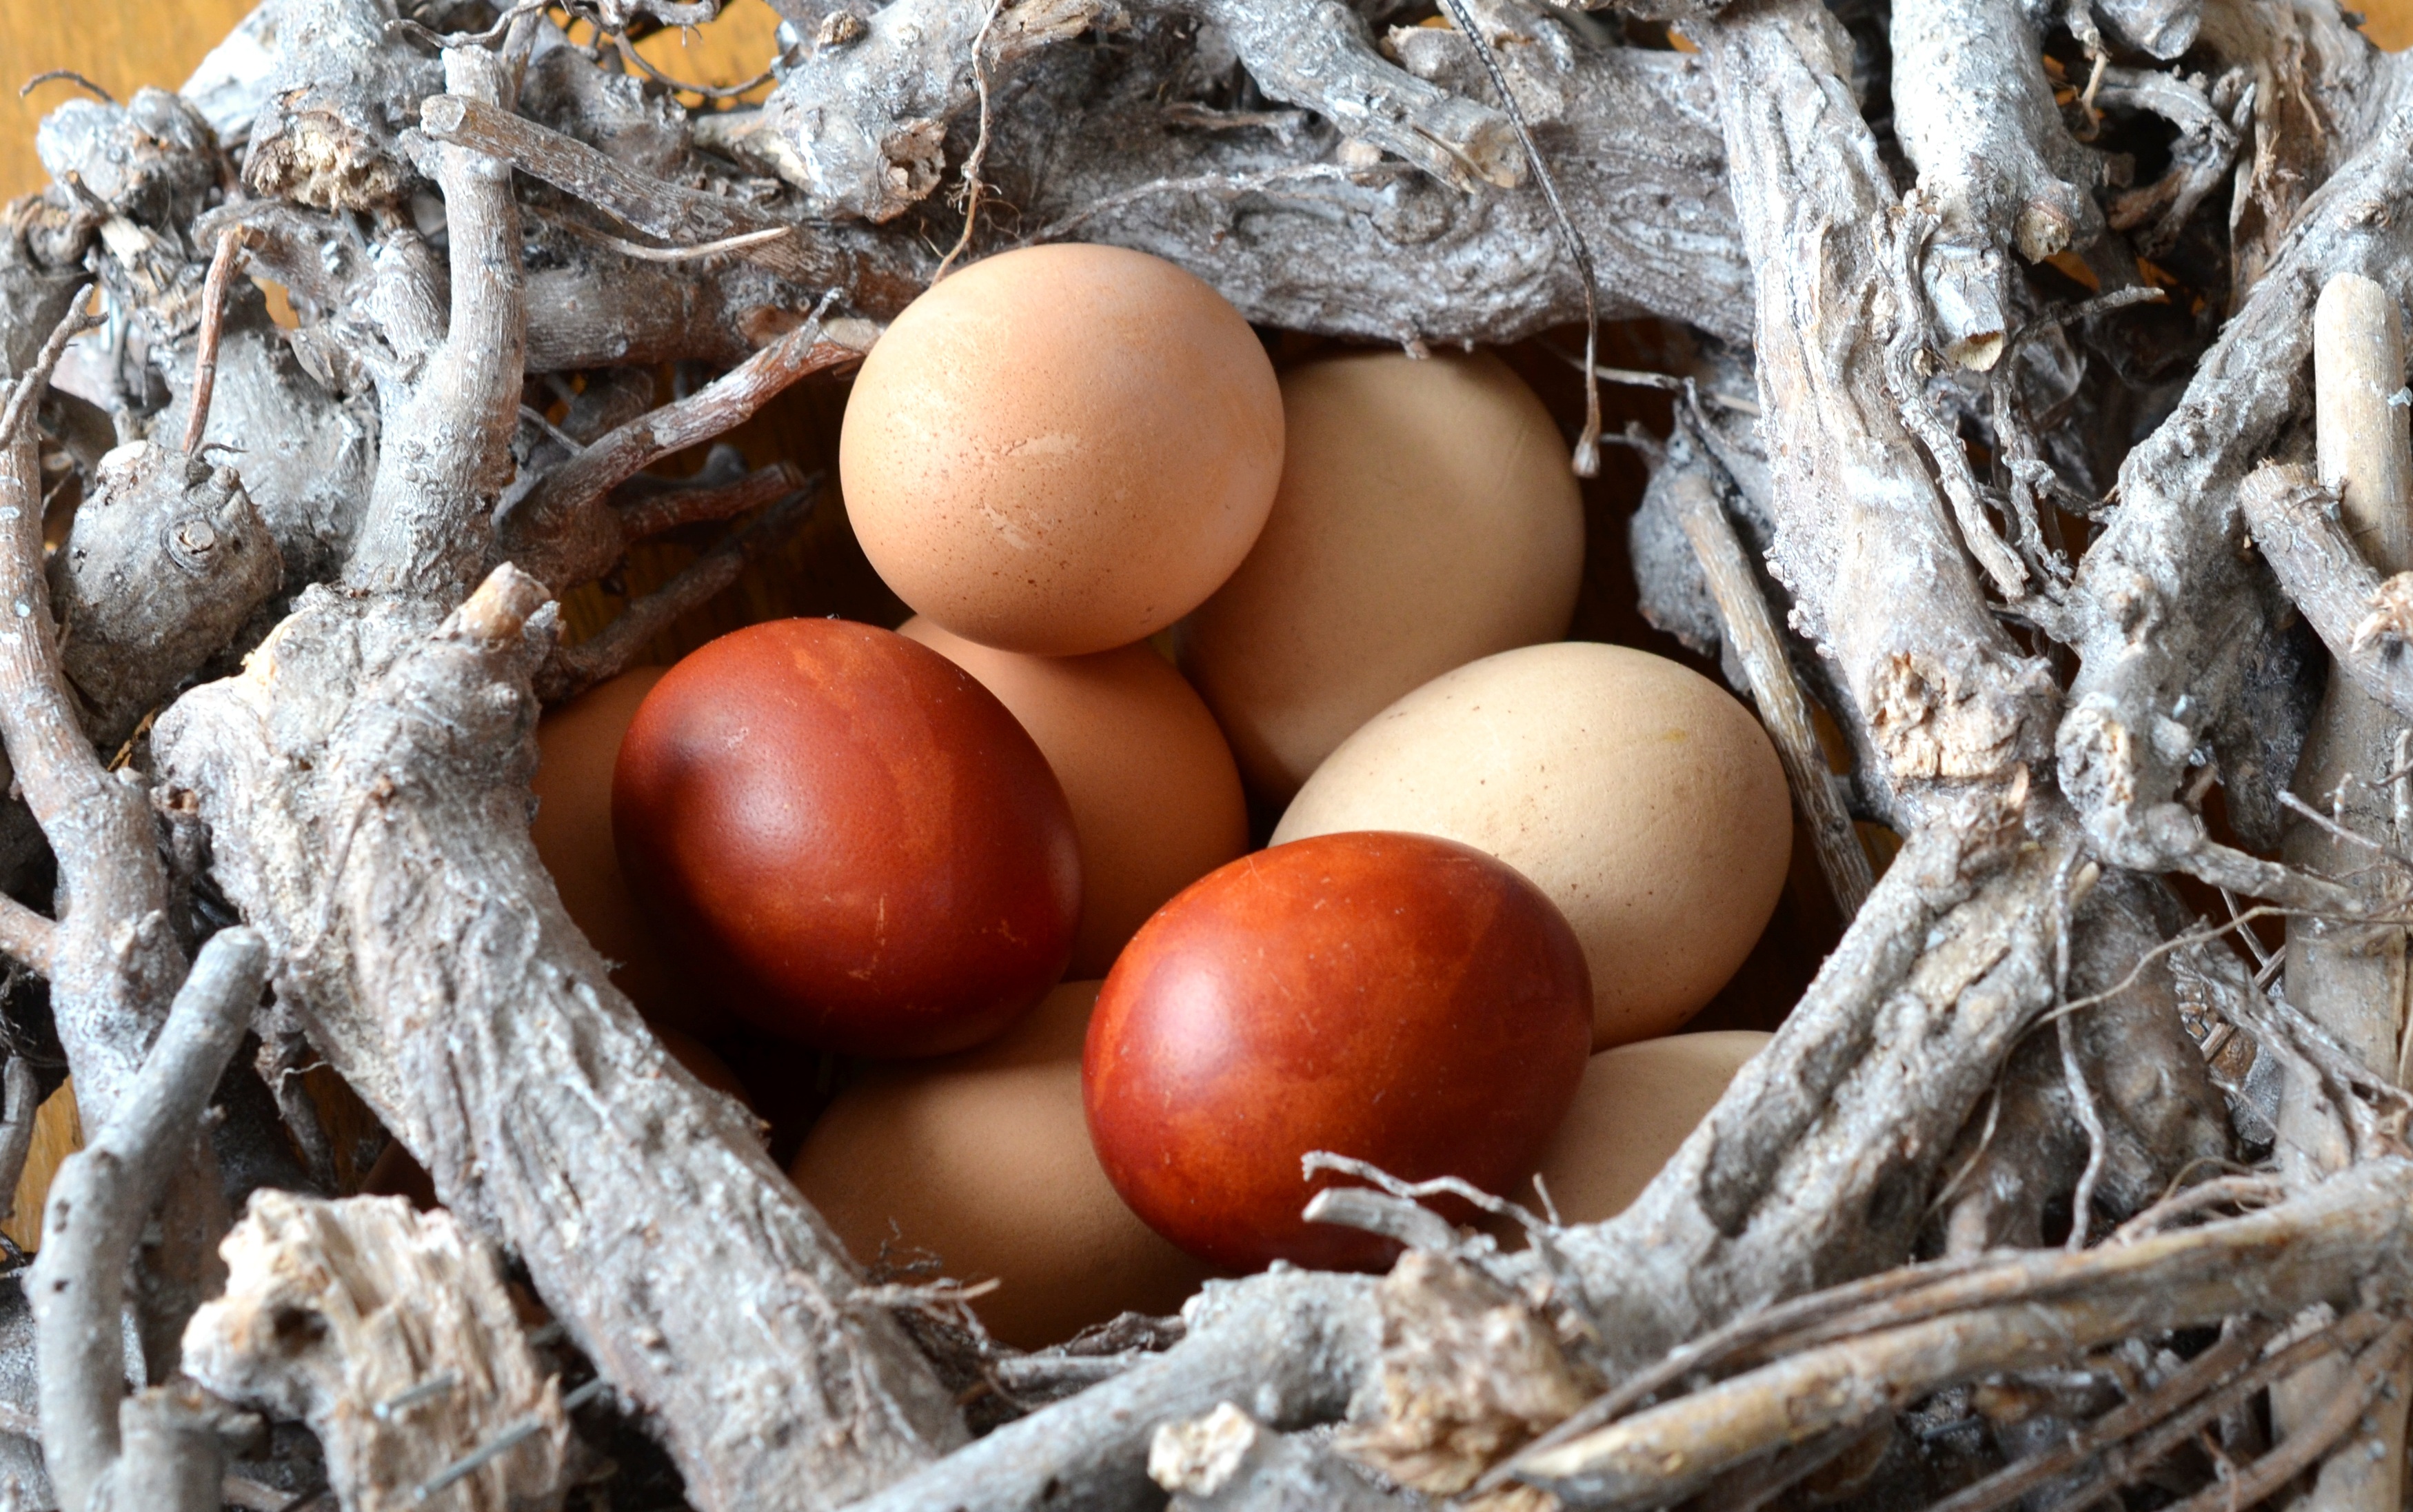
bird, food, color, eat, egg, close up, easter, nest, easter eggs